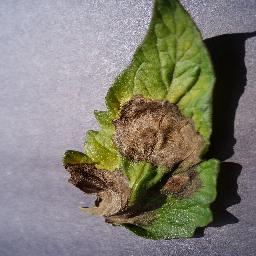
Label: Tomato___Late_blight